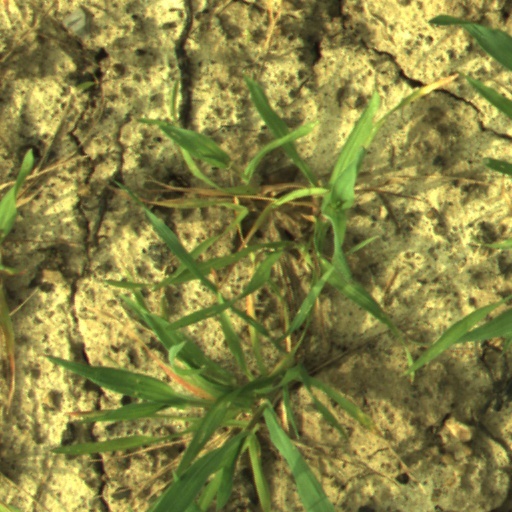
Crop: wheat